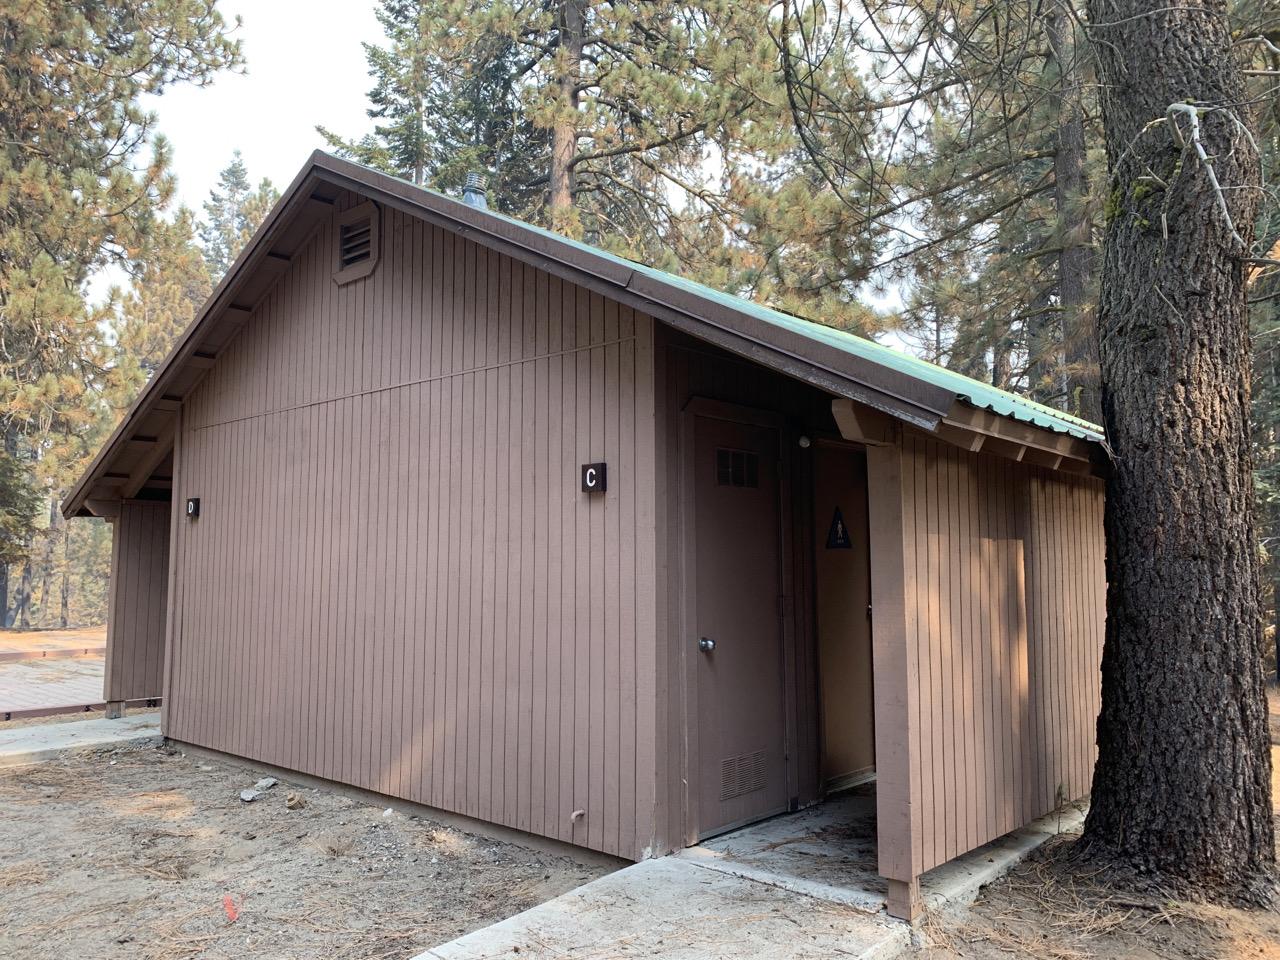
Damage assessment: no_damage